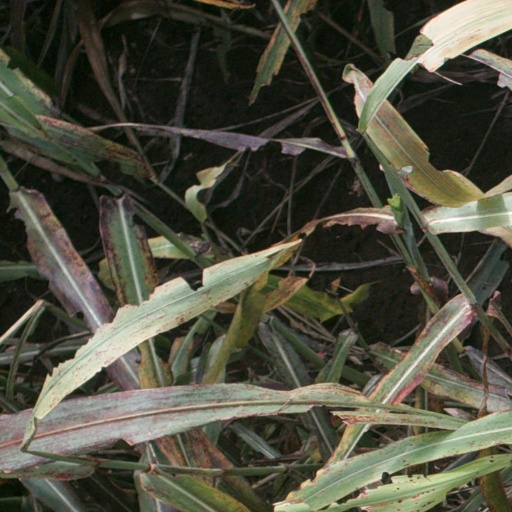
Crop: sorghum